Killing of Malik Oussekine

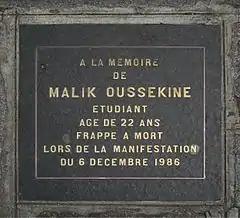
Commemorative plaque on the sidewalk in front of the 20 of the rue Monsieur-le-Prince.

Malik Oussekine (16 October 1964 – 6 December 1986) was a French student of Algerian origin. He had been walking near student protests in Paris opposing university reforms (the so-called "," named after politician Alain Devaquet) and proposed immigration restrictions. Though uninvolved in the demonstration, Oussekine was chased by police and beaten to death. Oussekine was transported to a nearby hospital where he was later pronounced dead, though it was later revealed that he had died at the spot of the attack. News of his killing intensified the protests, and the laws were scrapped two days later.